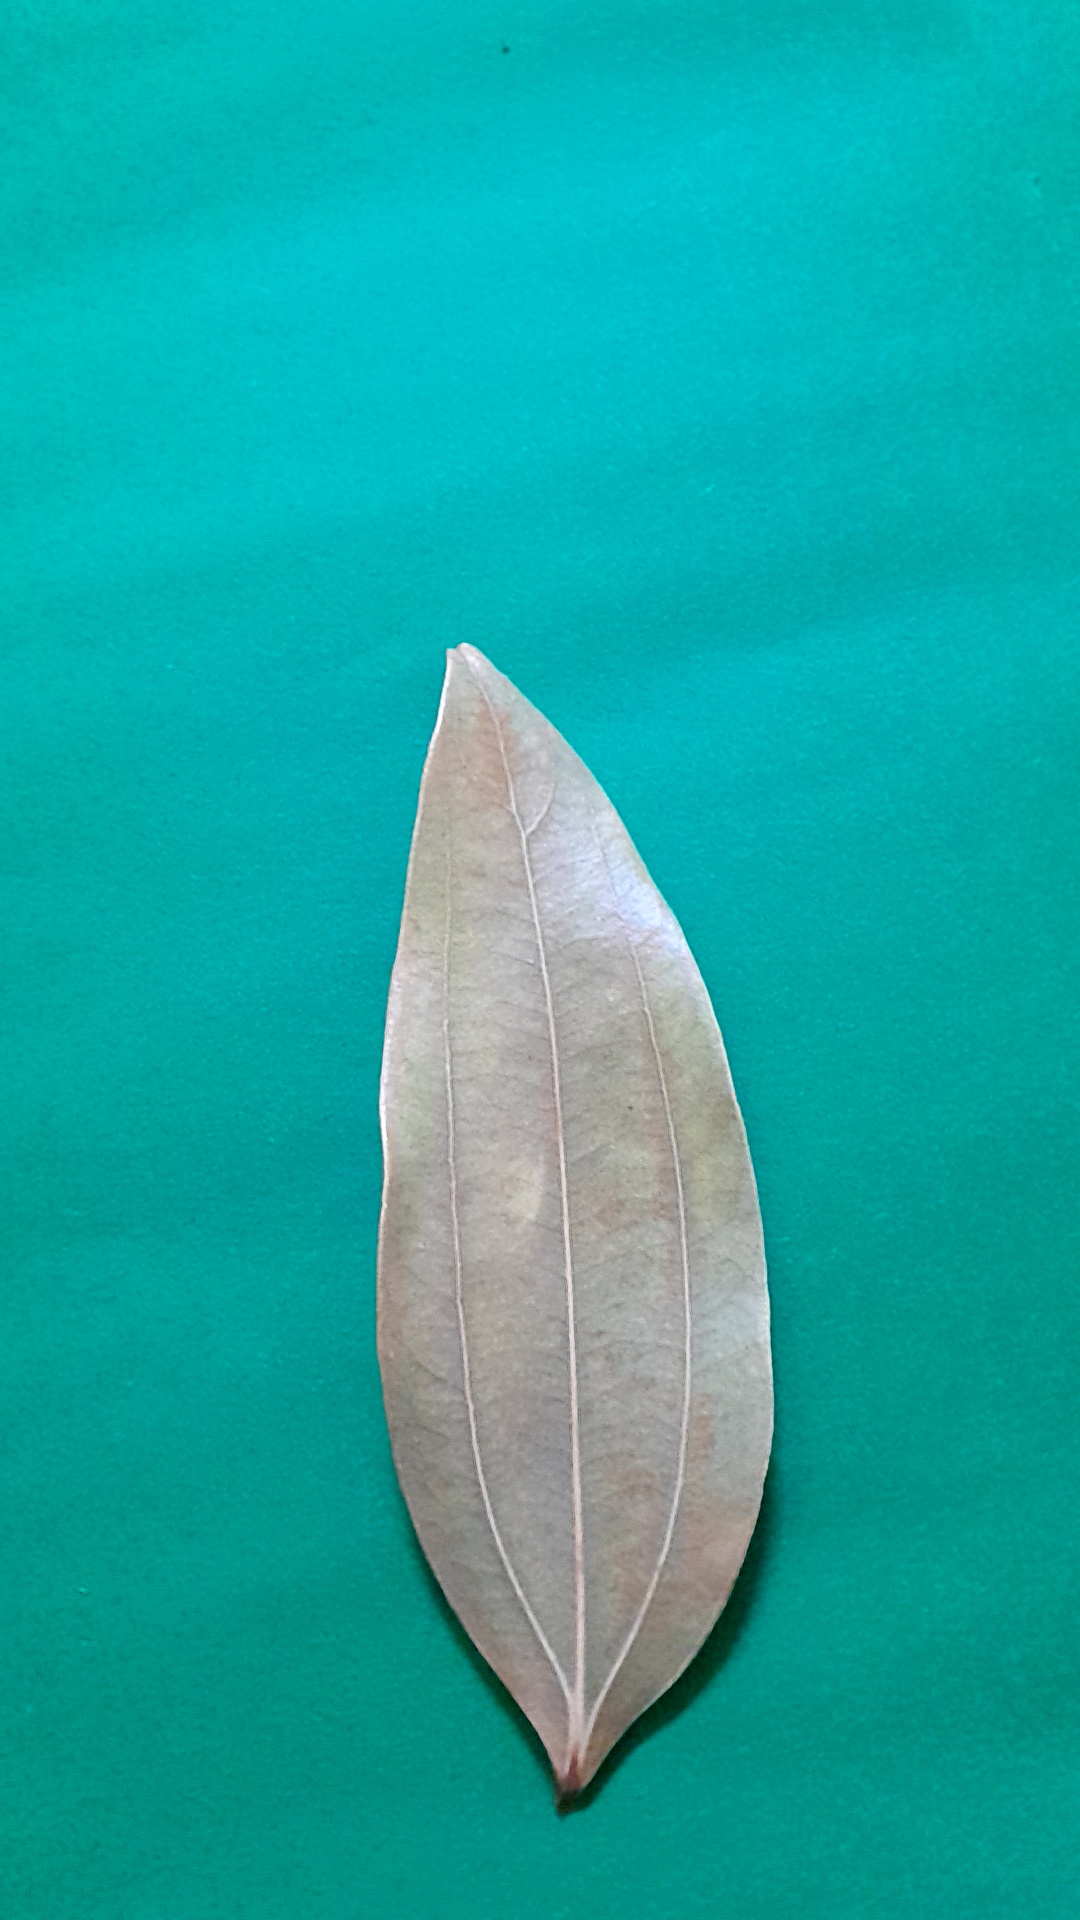
Label: Dry Leaf